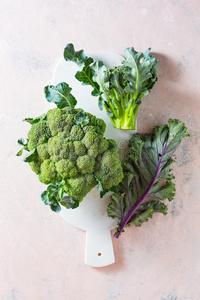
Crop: unknown
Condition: cabbage